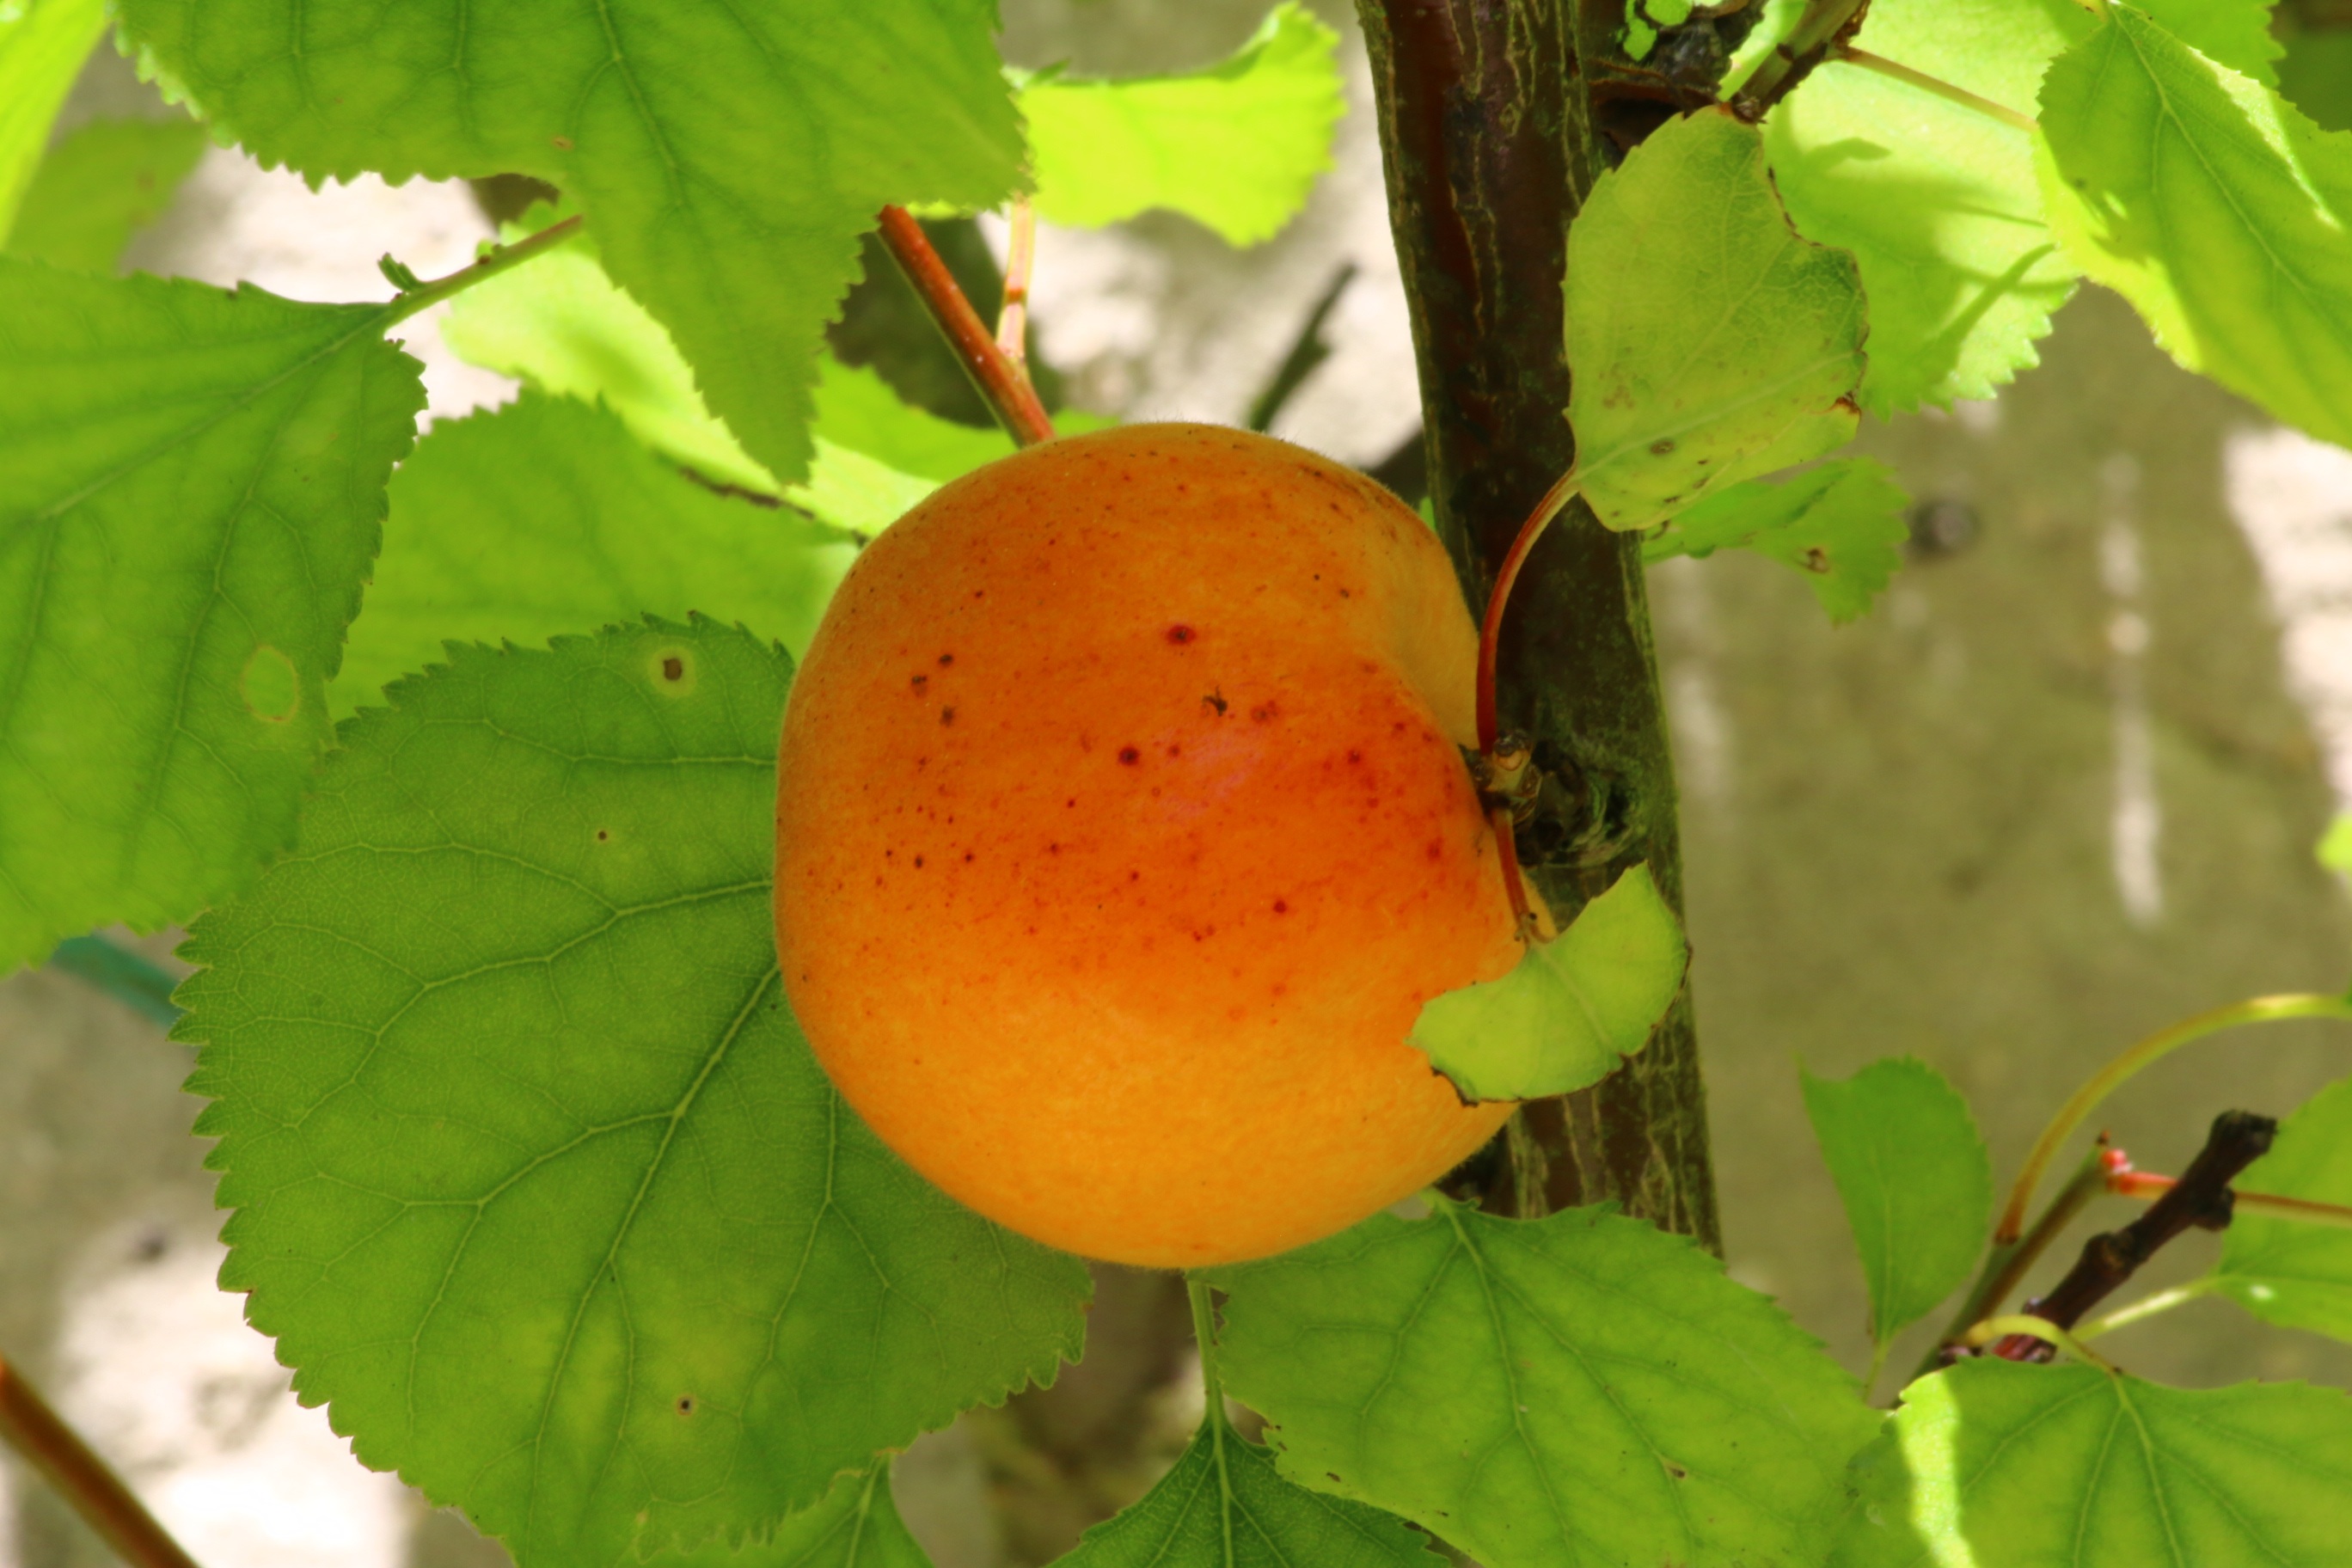
plant, fruit, leaf, flower, orchard, food, green, produce, garden, flora, apricot, power, fruit tree, macro photography, flowering plant, rose family, land plant